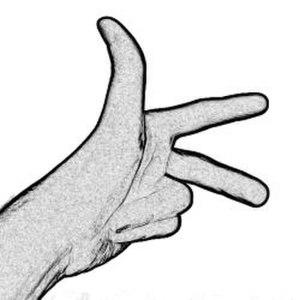
Le moment d'une force par rapport à un point donné est une grandeur physique vectorielle traduisant l'aptitude de cette force à faire tourner un système mécanique autour de ce point, souvent appelé pivot. Il s'exprime habituellement en N·m, et peut l'être de manière équivalente en joules par radian. Le moment d'un ensemble de forces, et notamment d'un couple, est la somme des moments de ces forces.